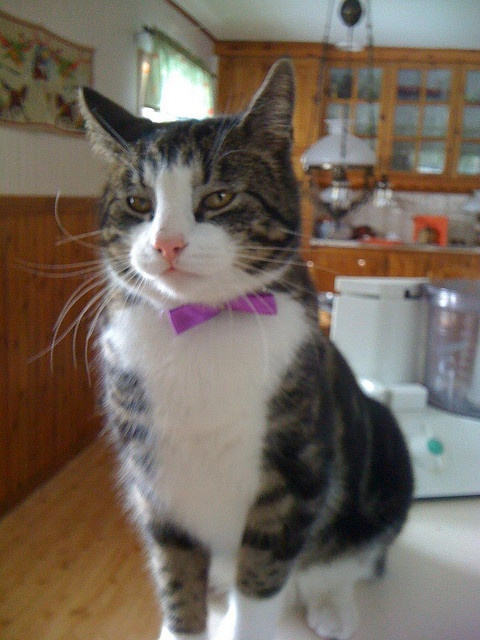
Grey and white cat sitting on a table in a bow tie.
A with a purple collar is sitting on a tape staring.
A  cat with a purple bow tie sitting on a table.
A gray and white cat sitting on top of a counter.
A cat wearing a purple bow tie collar.